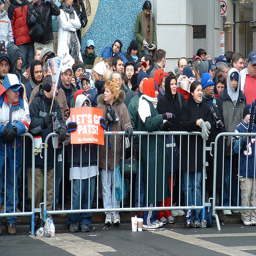
A crowd of people on a sidewalk behind a barrier fence.
A large group of people behind a metal rack.
A group of people behind a barricade waiting for a sports team.
A crowd of sports fans in winter clothes huddled behind a barrier.
A crowd of sports fans are standing behind a barricade.